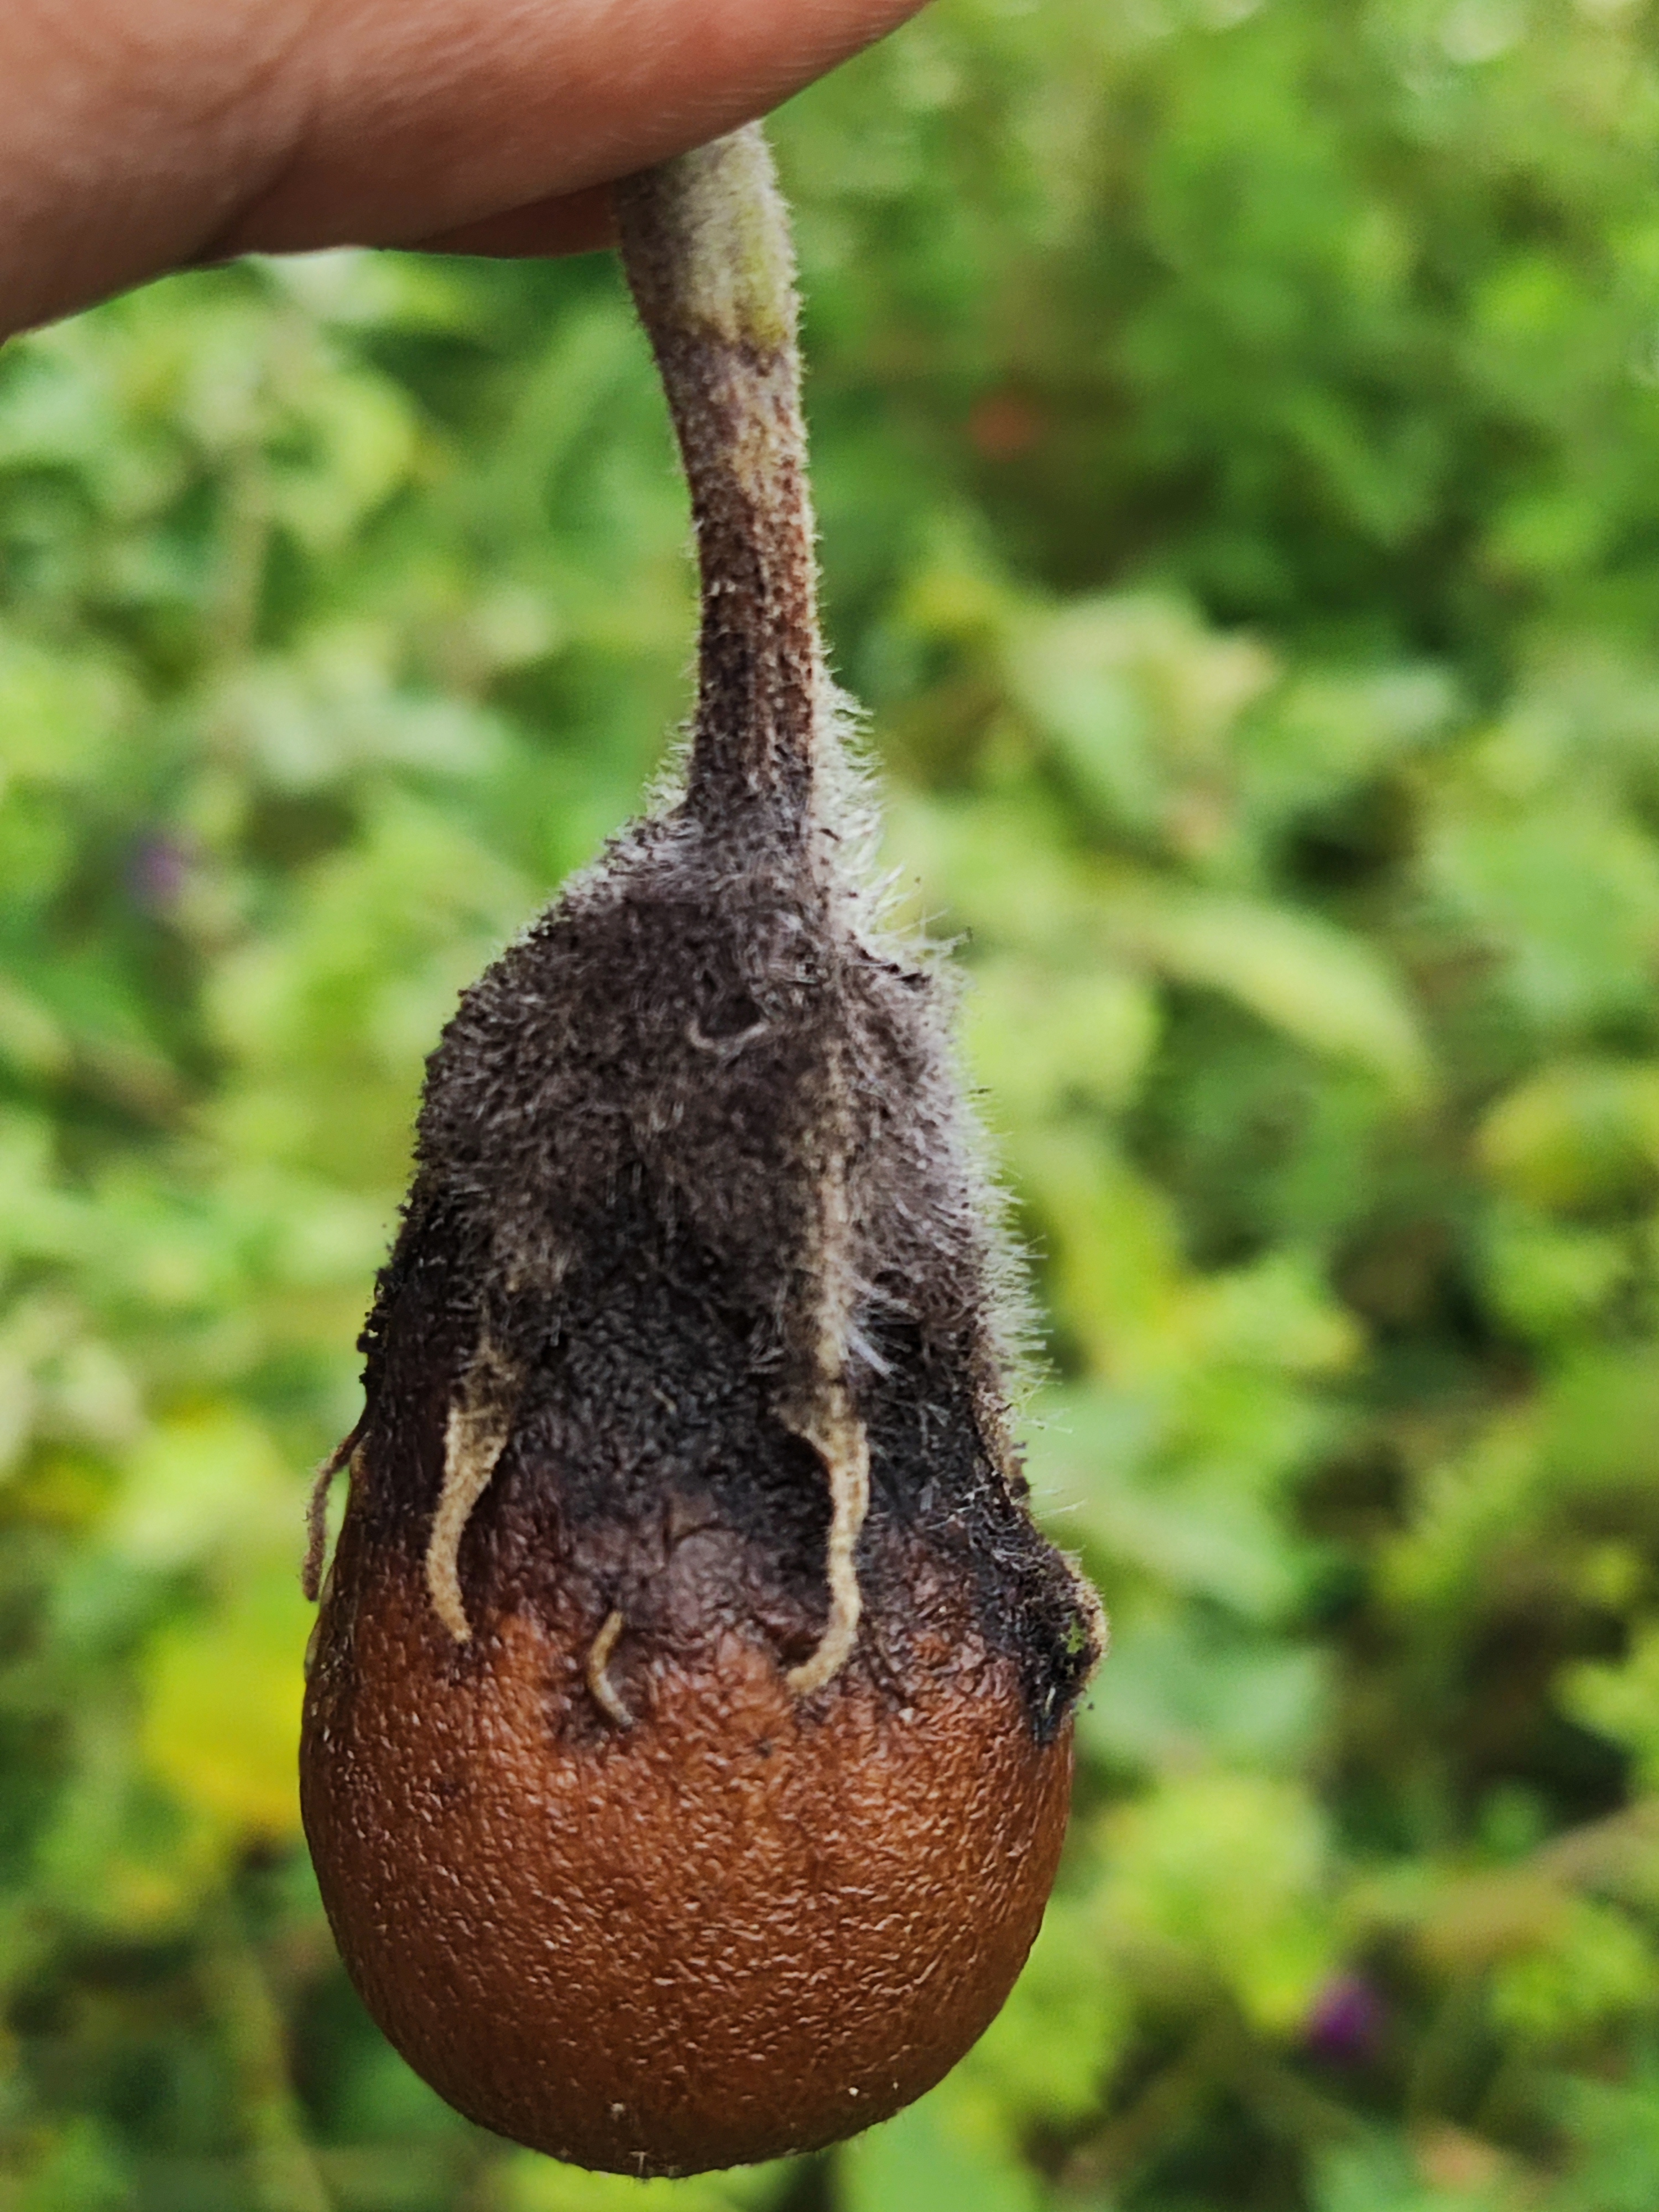
Label: Wet Rot